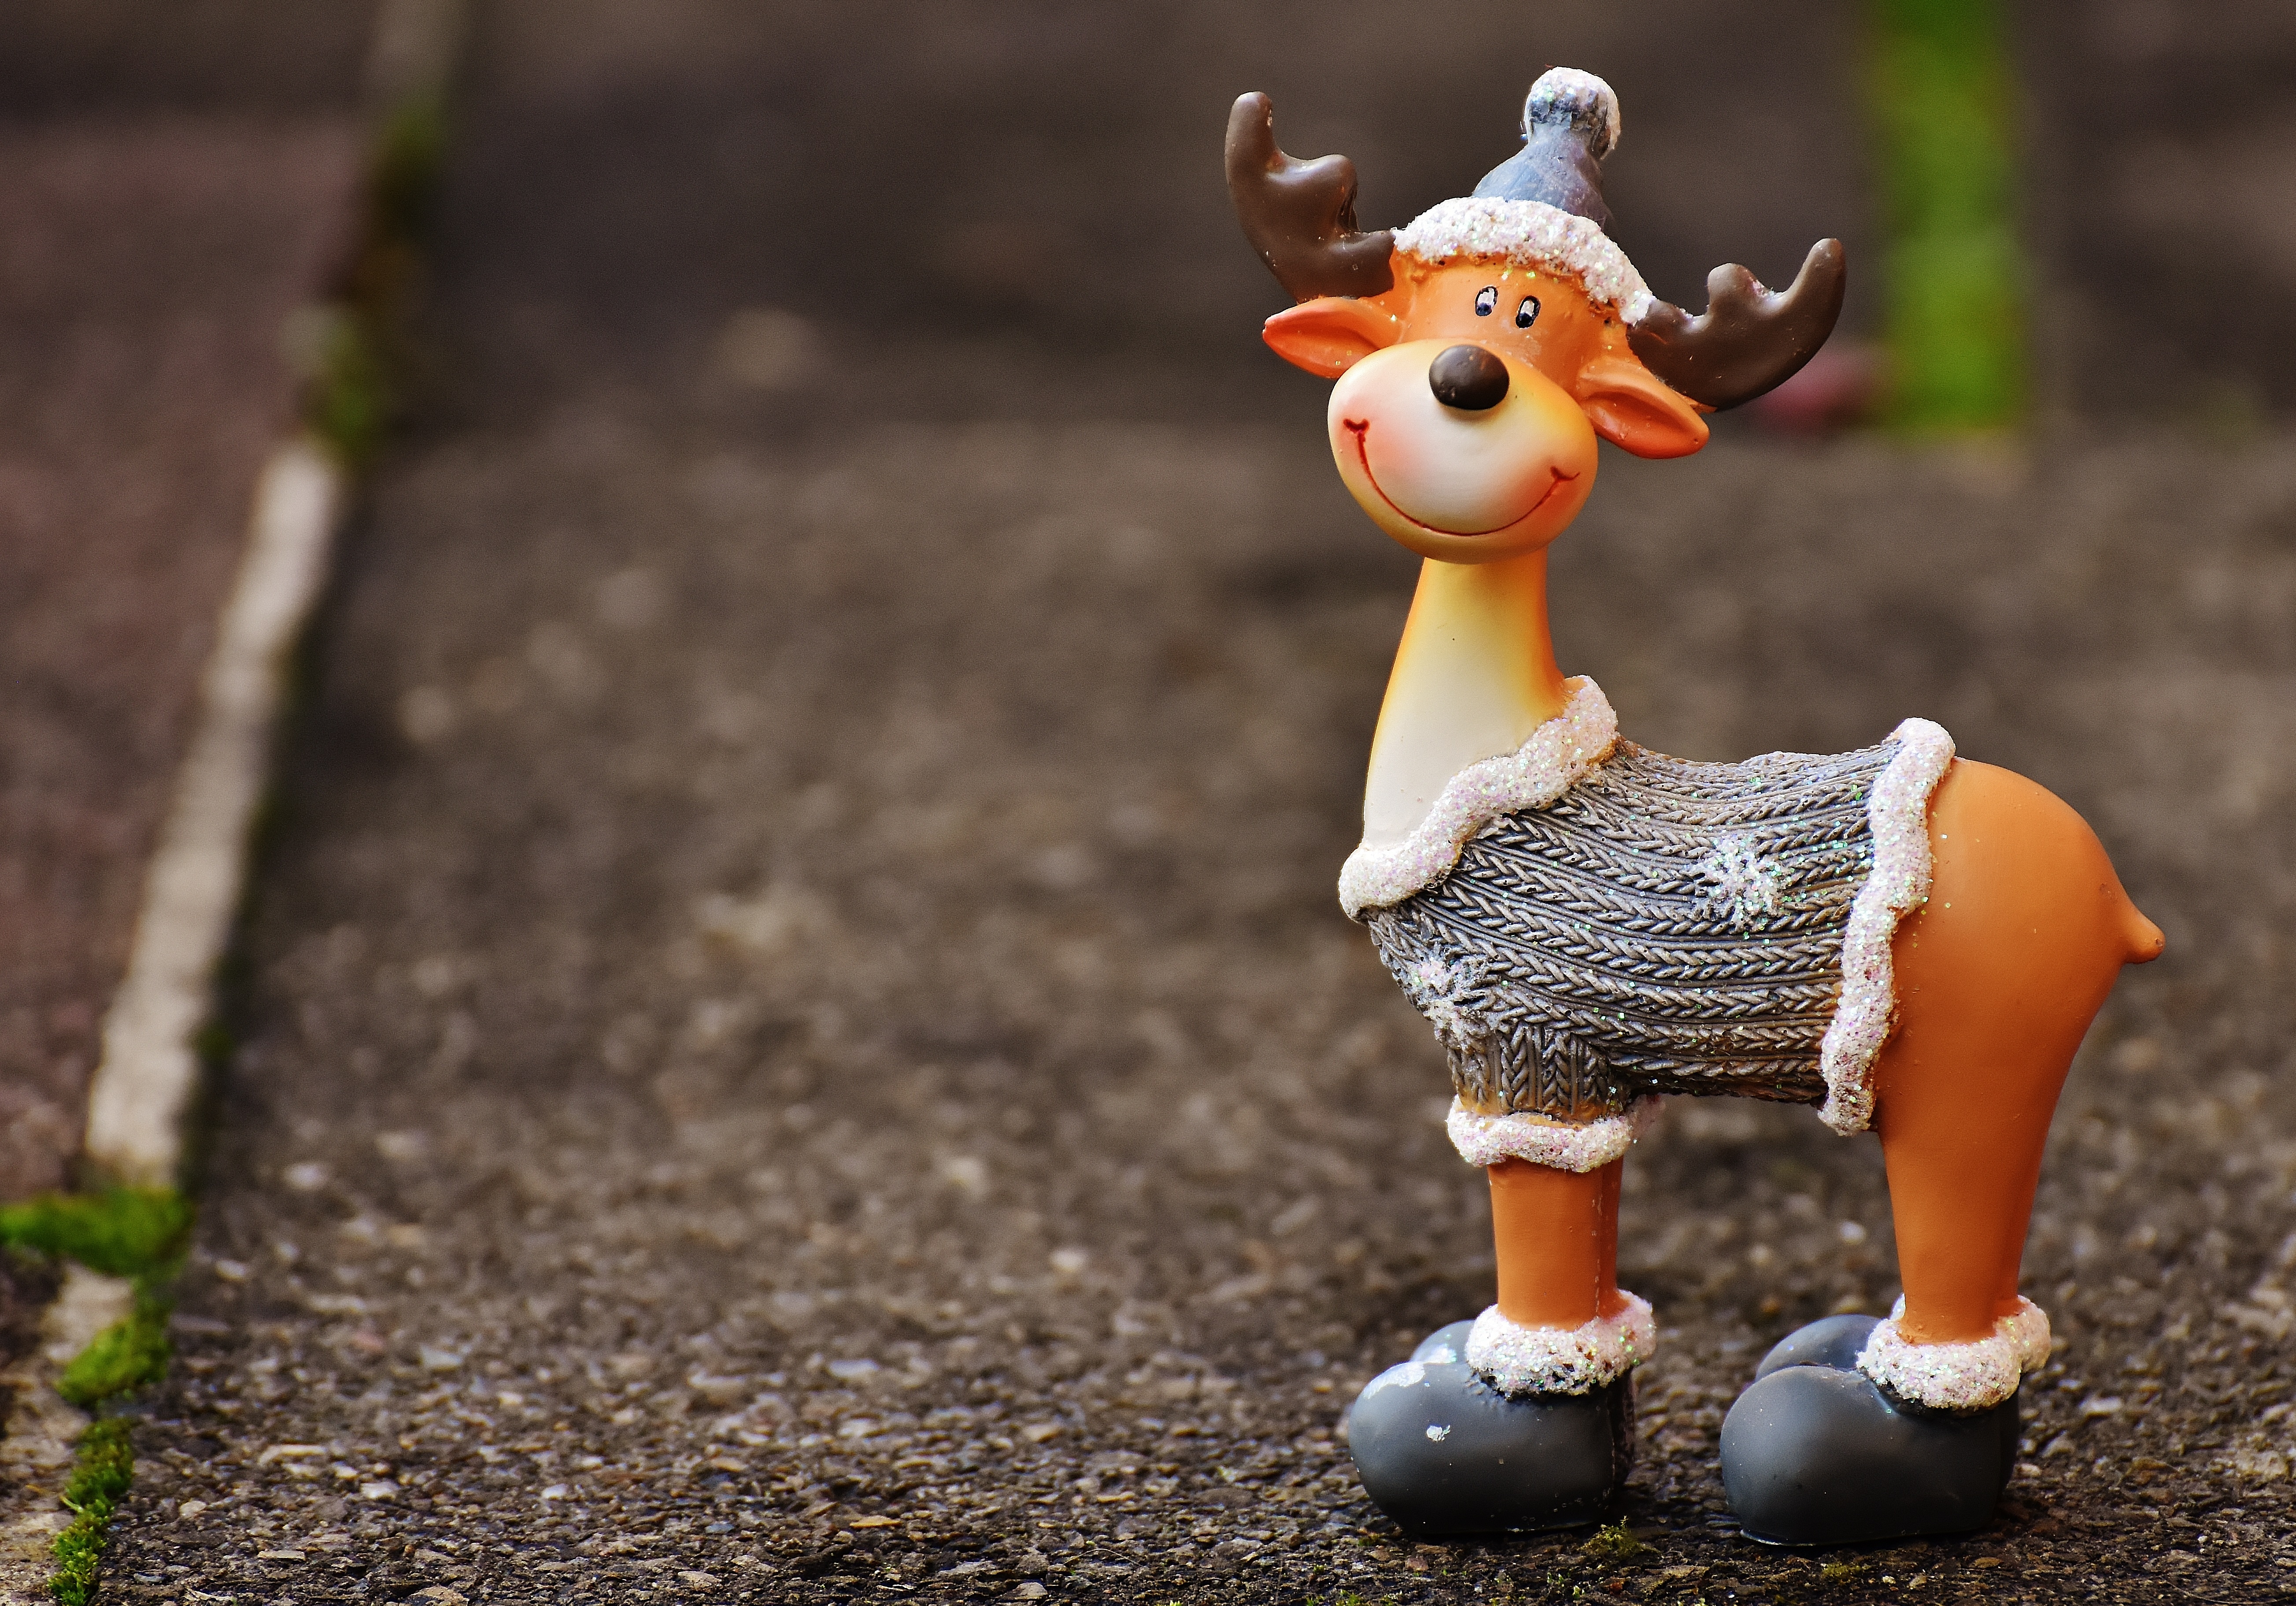
winter, decoration, mammal, christmas, toy, deco, moose, advent, christmas decoration, figure, figurine, reindeer, funny, greeting card, christmas motif, christmas card, christmas greeting